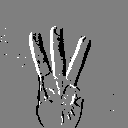
ASL letter: w